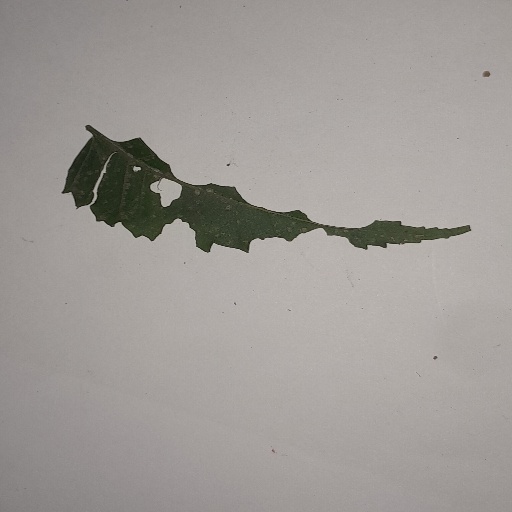
Species: Neem
Leaf condition: Shot Hole Leaf